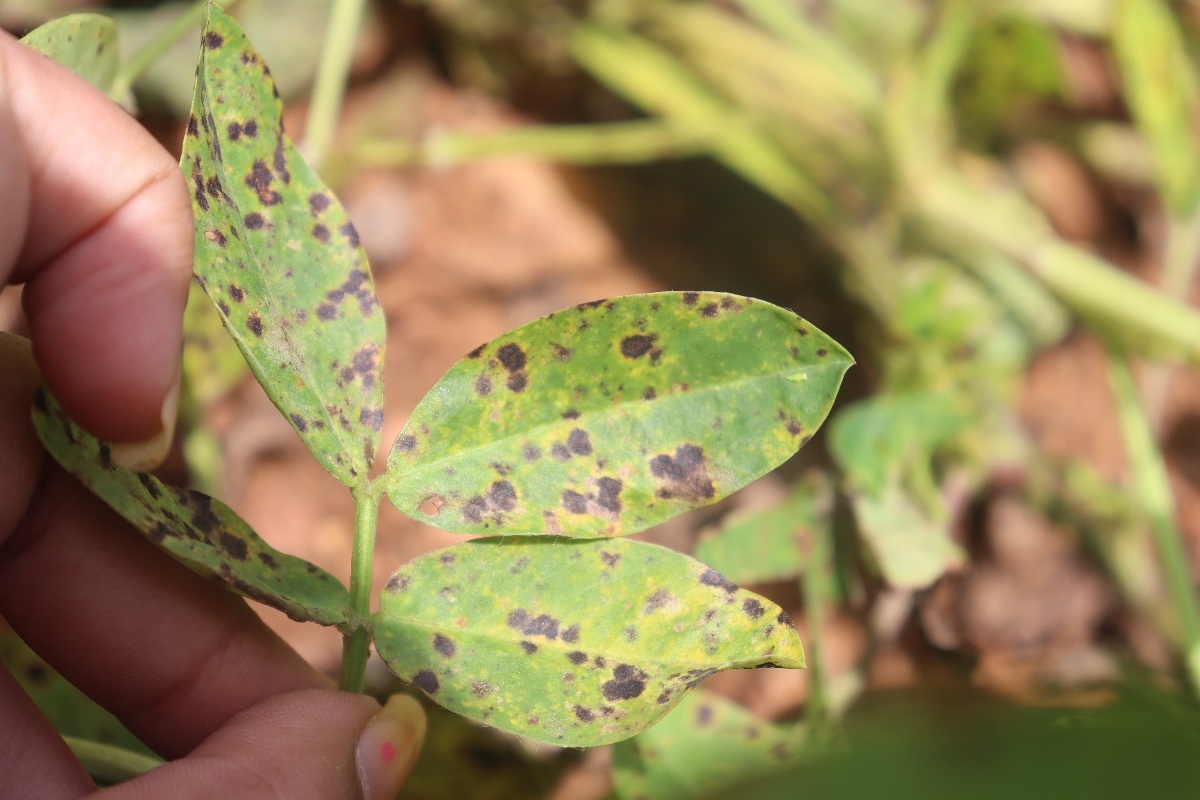
Label: late leaf spot